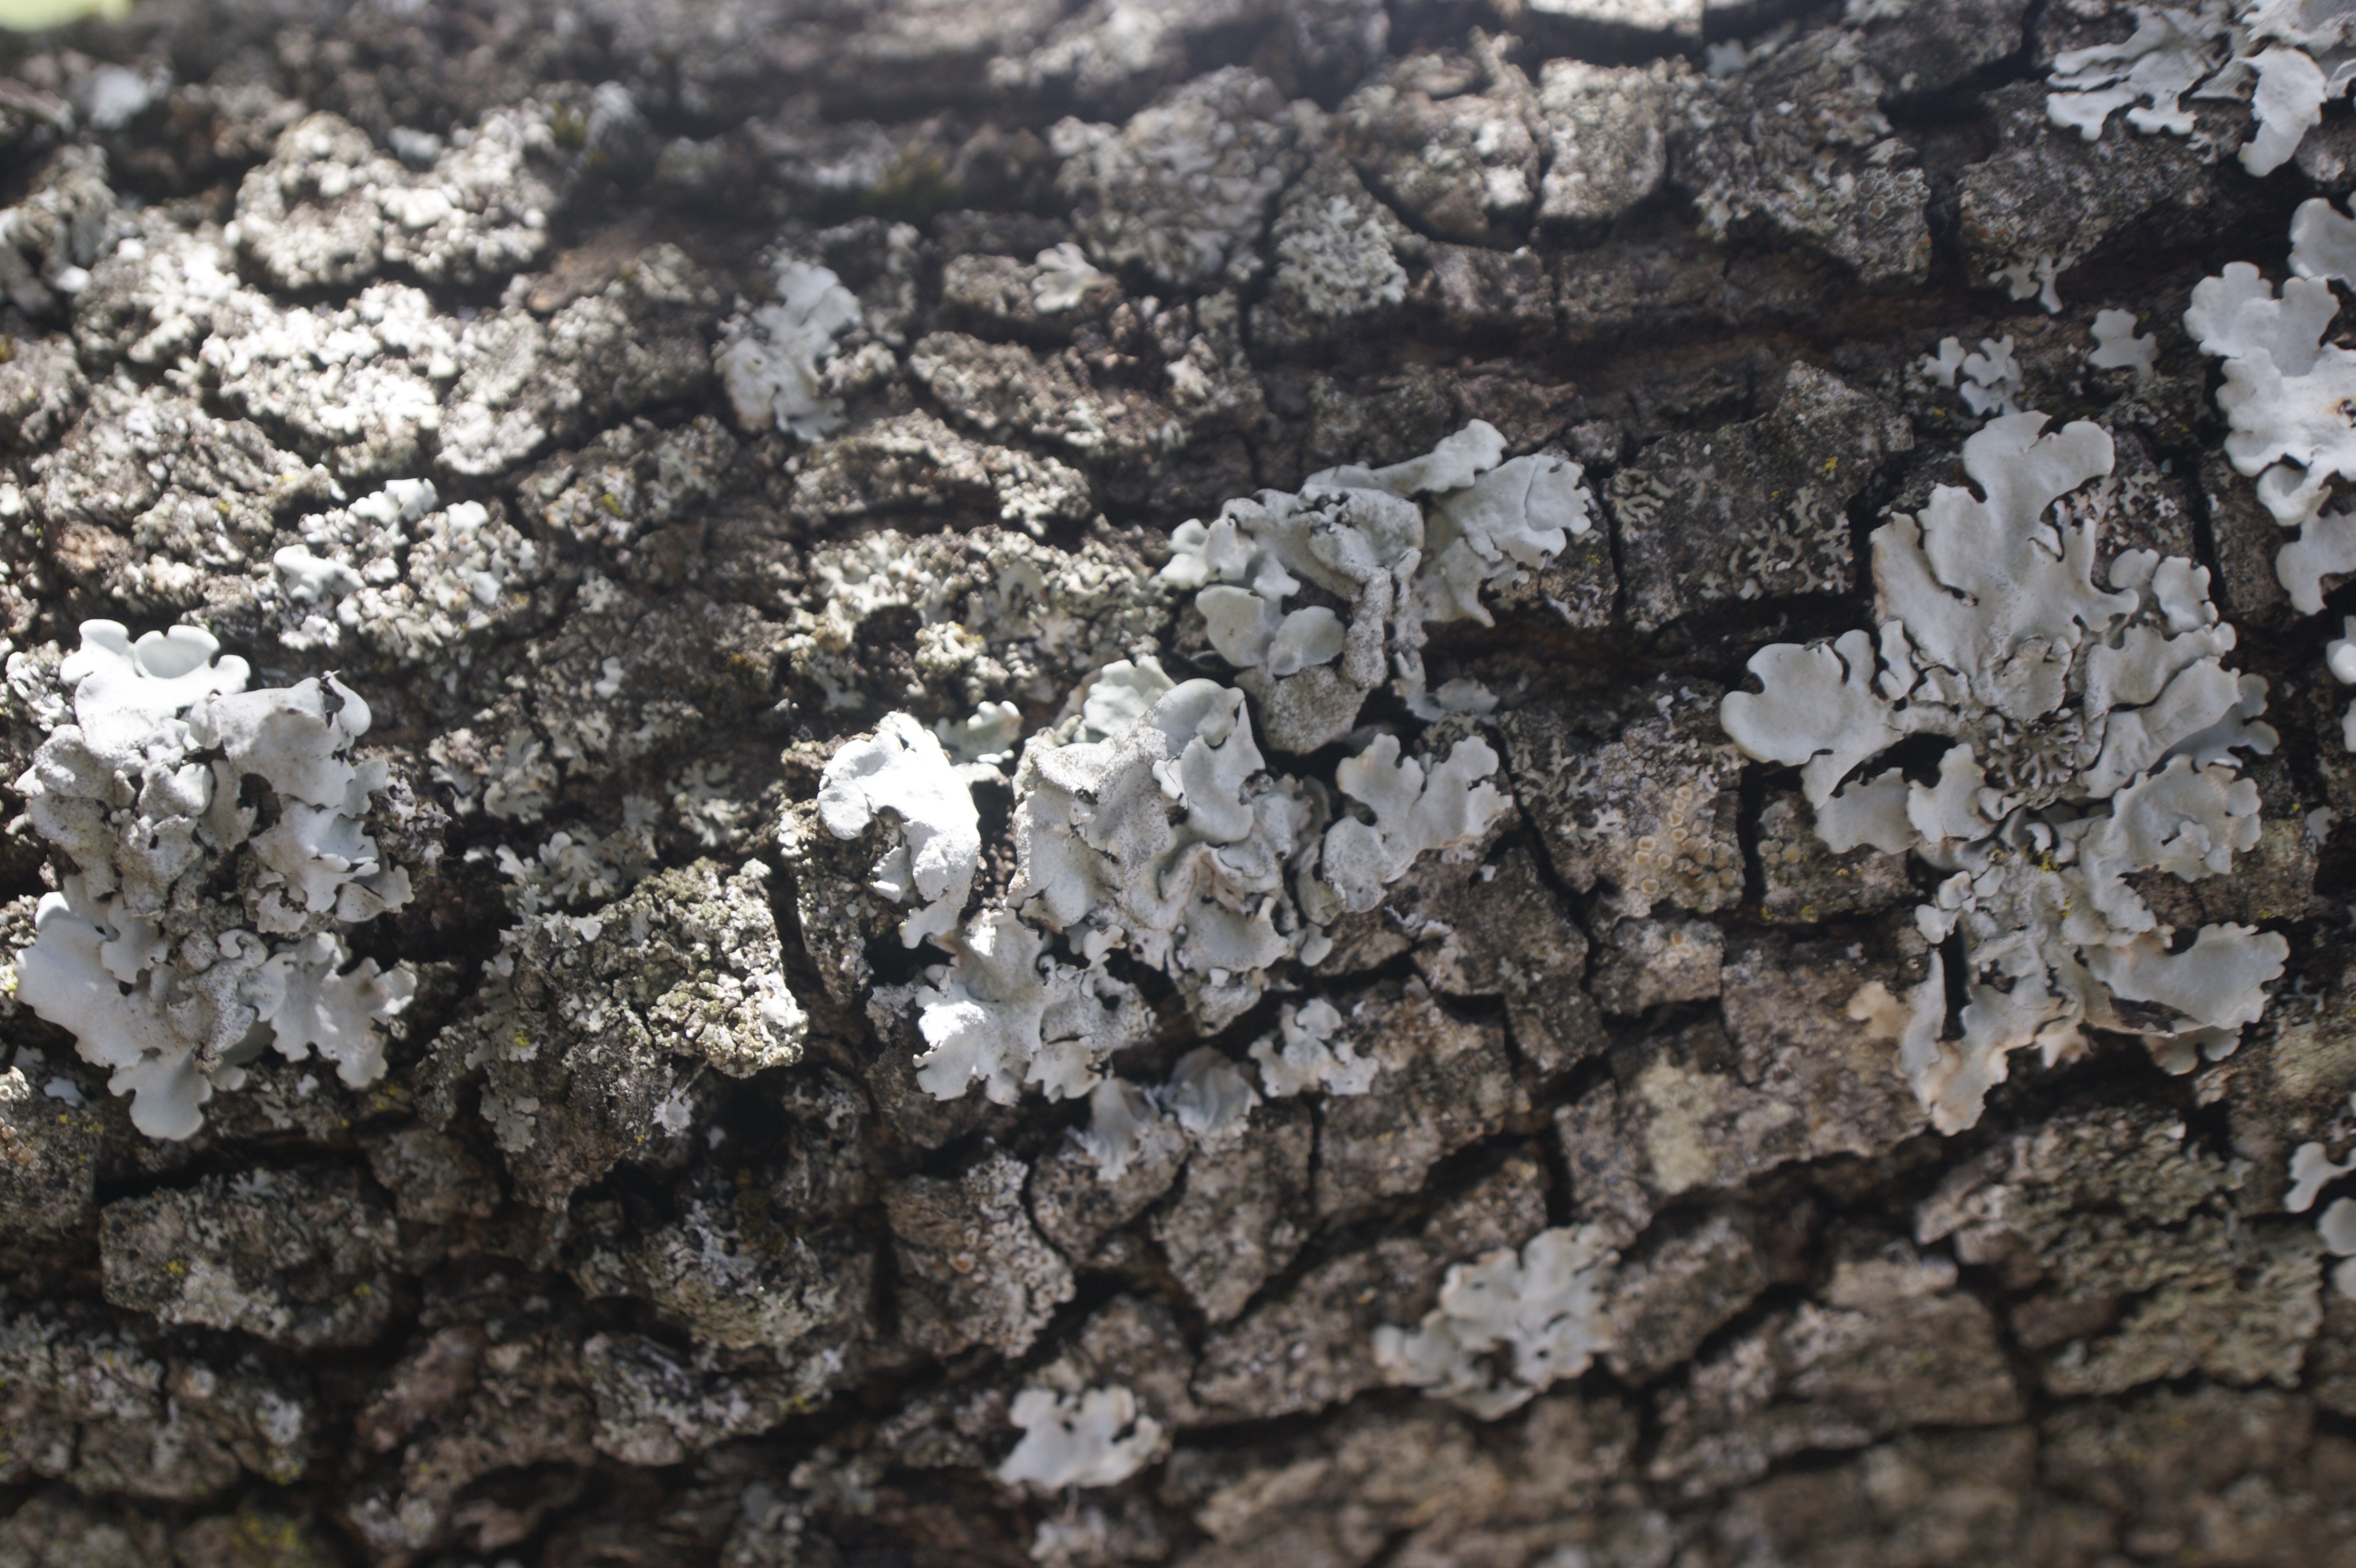
tree, branch, blossom, plant, leaf, flower, trunk, bark, spring, produce, soil, flora, cherry blossom, tree trunk, fungi, tree bark, macro photography